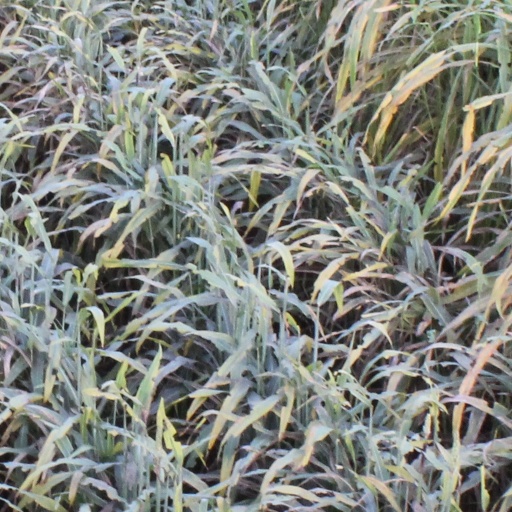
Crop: sorghum